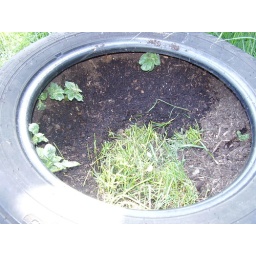
potato plants in car tyres